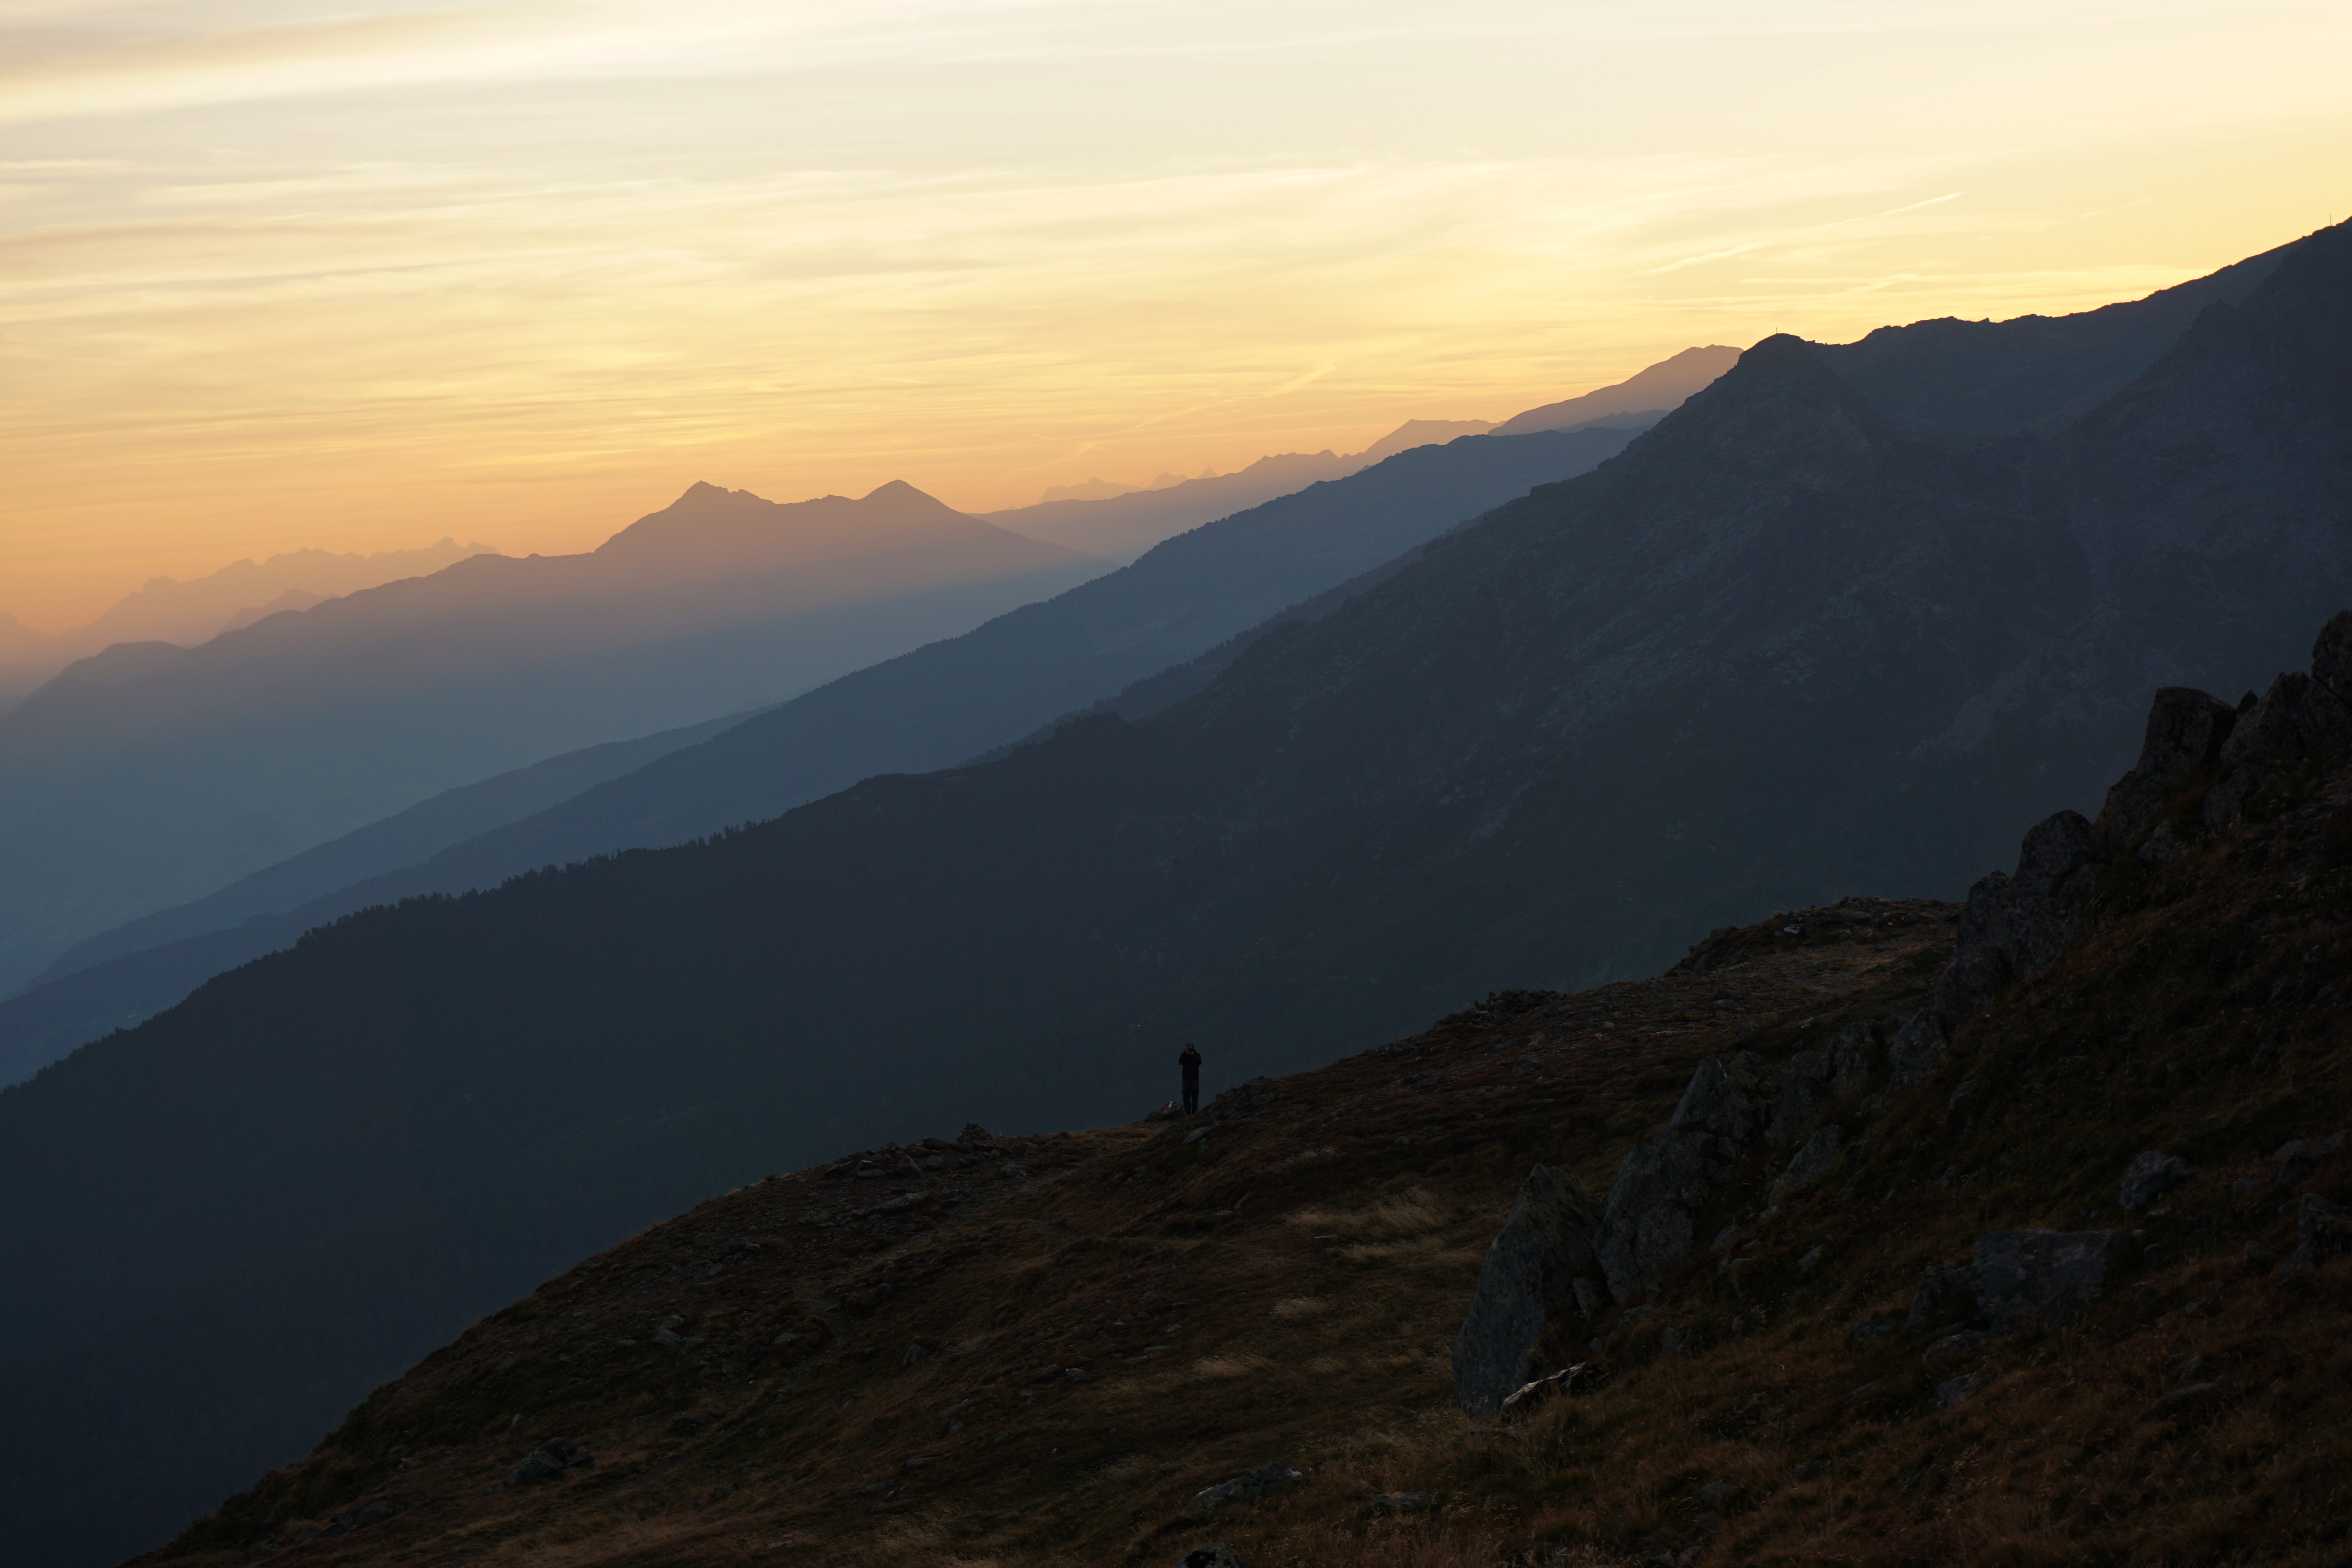
landscape, wilderness, mountain, cloud, sunrise, sunset, morning, hill, dawn, valley, mountain range, dusk, terrain, ridge, summit, plateau, fell, loch, landform, geographical feature, atmospheric phenomenon, mountainous landforms